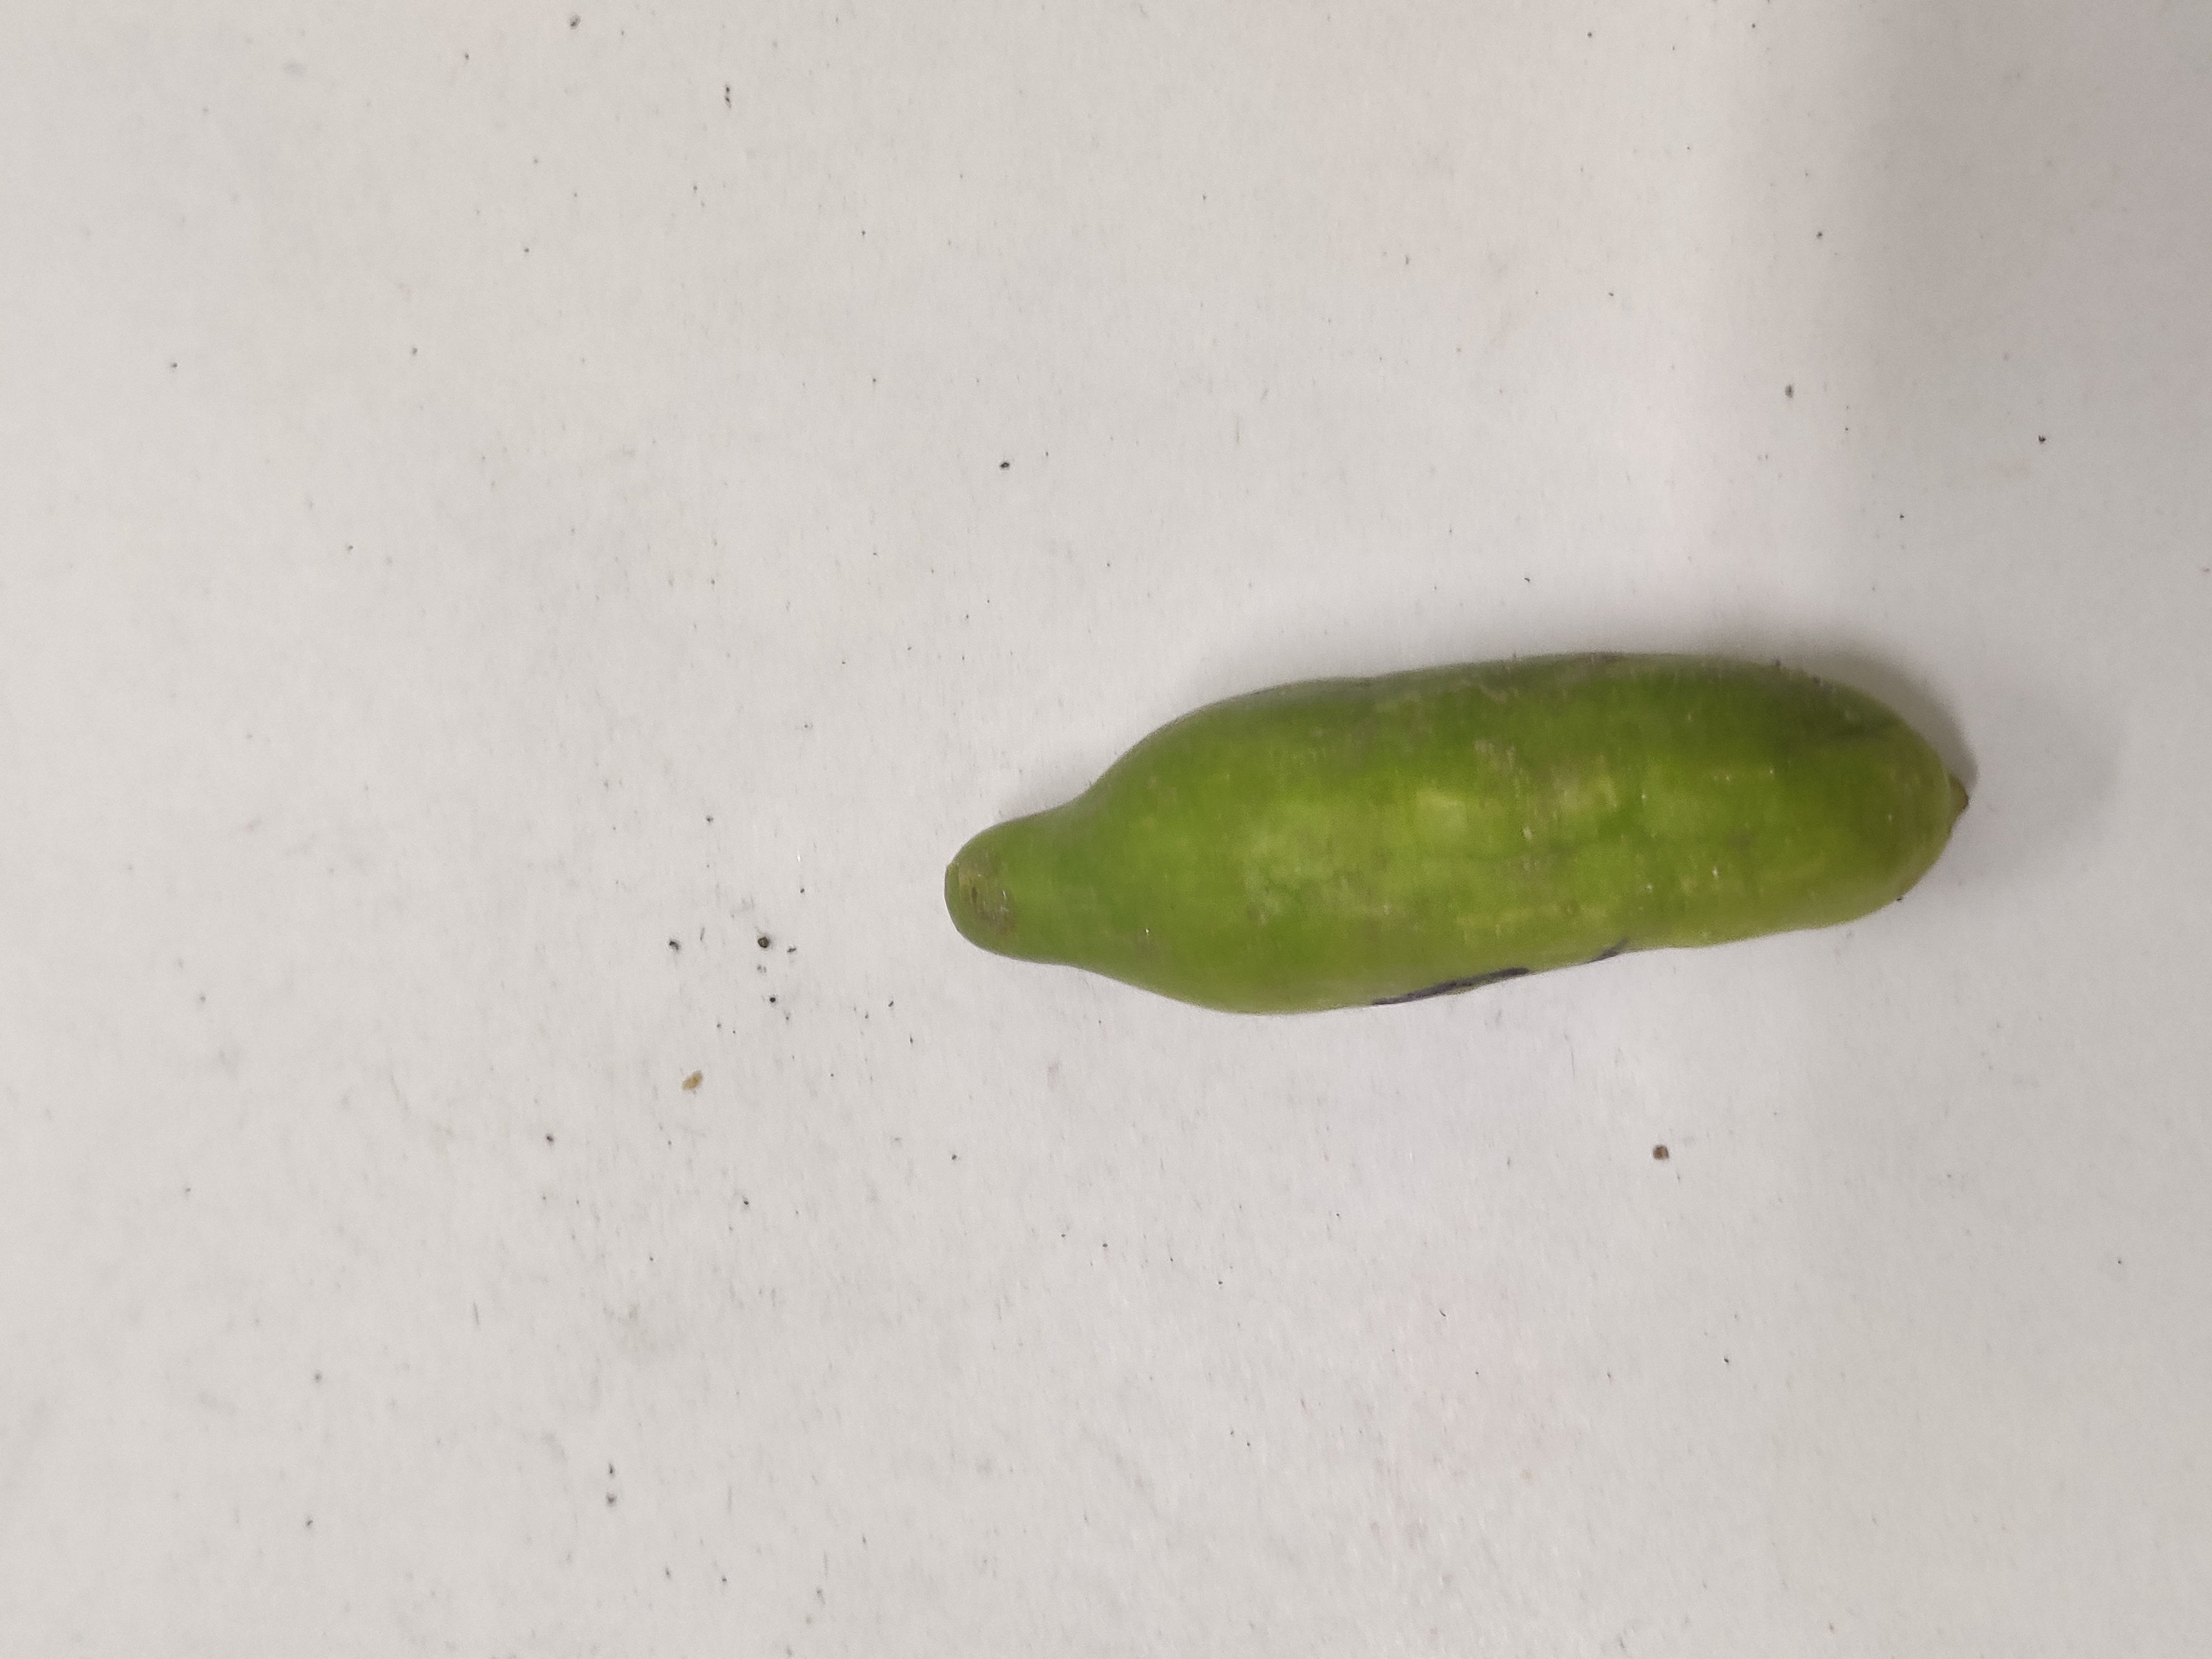
Crop: Ivy Gourd
Condition: Severely Damaged